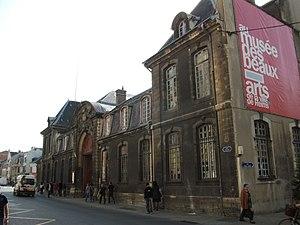
Cet article recense les monuments historiques de Reims, en France.
Le musée des Beaux-Arts de Reims est un musée des Beaux-Arts français situé rue Chanzy, à Reims, en Champagne-Ardenne. Fondé en 1794, il a attiré 34 638 visiteurs en 2002. Il a attiré 36 130 visiteurs en 2018 et est actuellement fermé pour travaux.
La rue Chanzy est une voie de la commune de Reims, située dans le département de la Marne, en région Champagne-Ardenne.